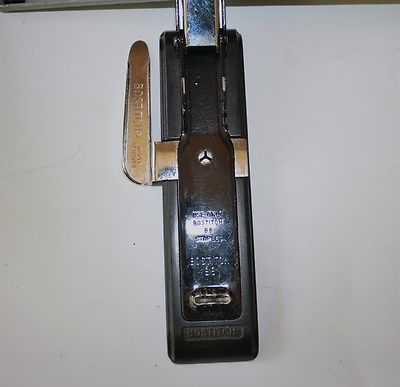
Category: stapler